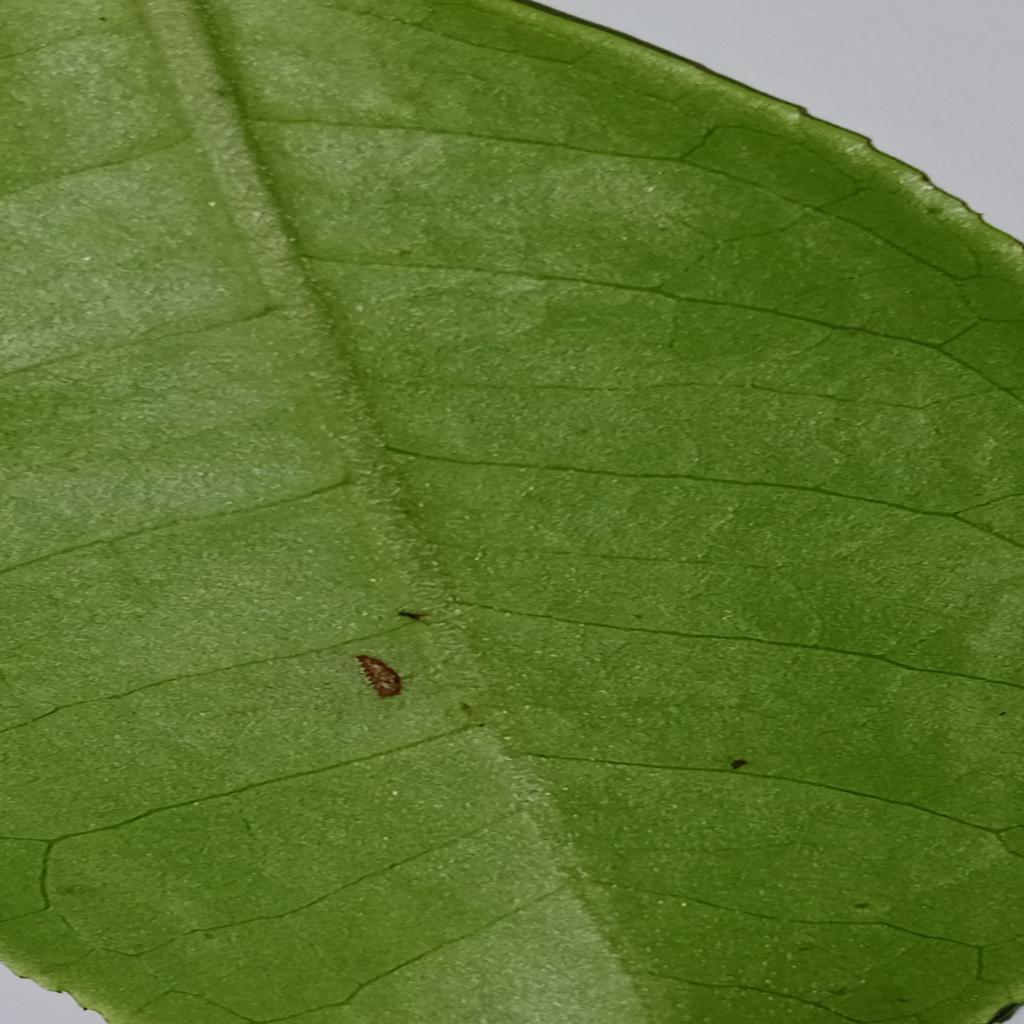
Label: Healthy